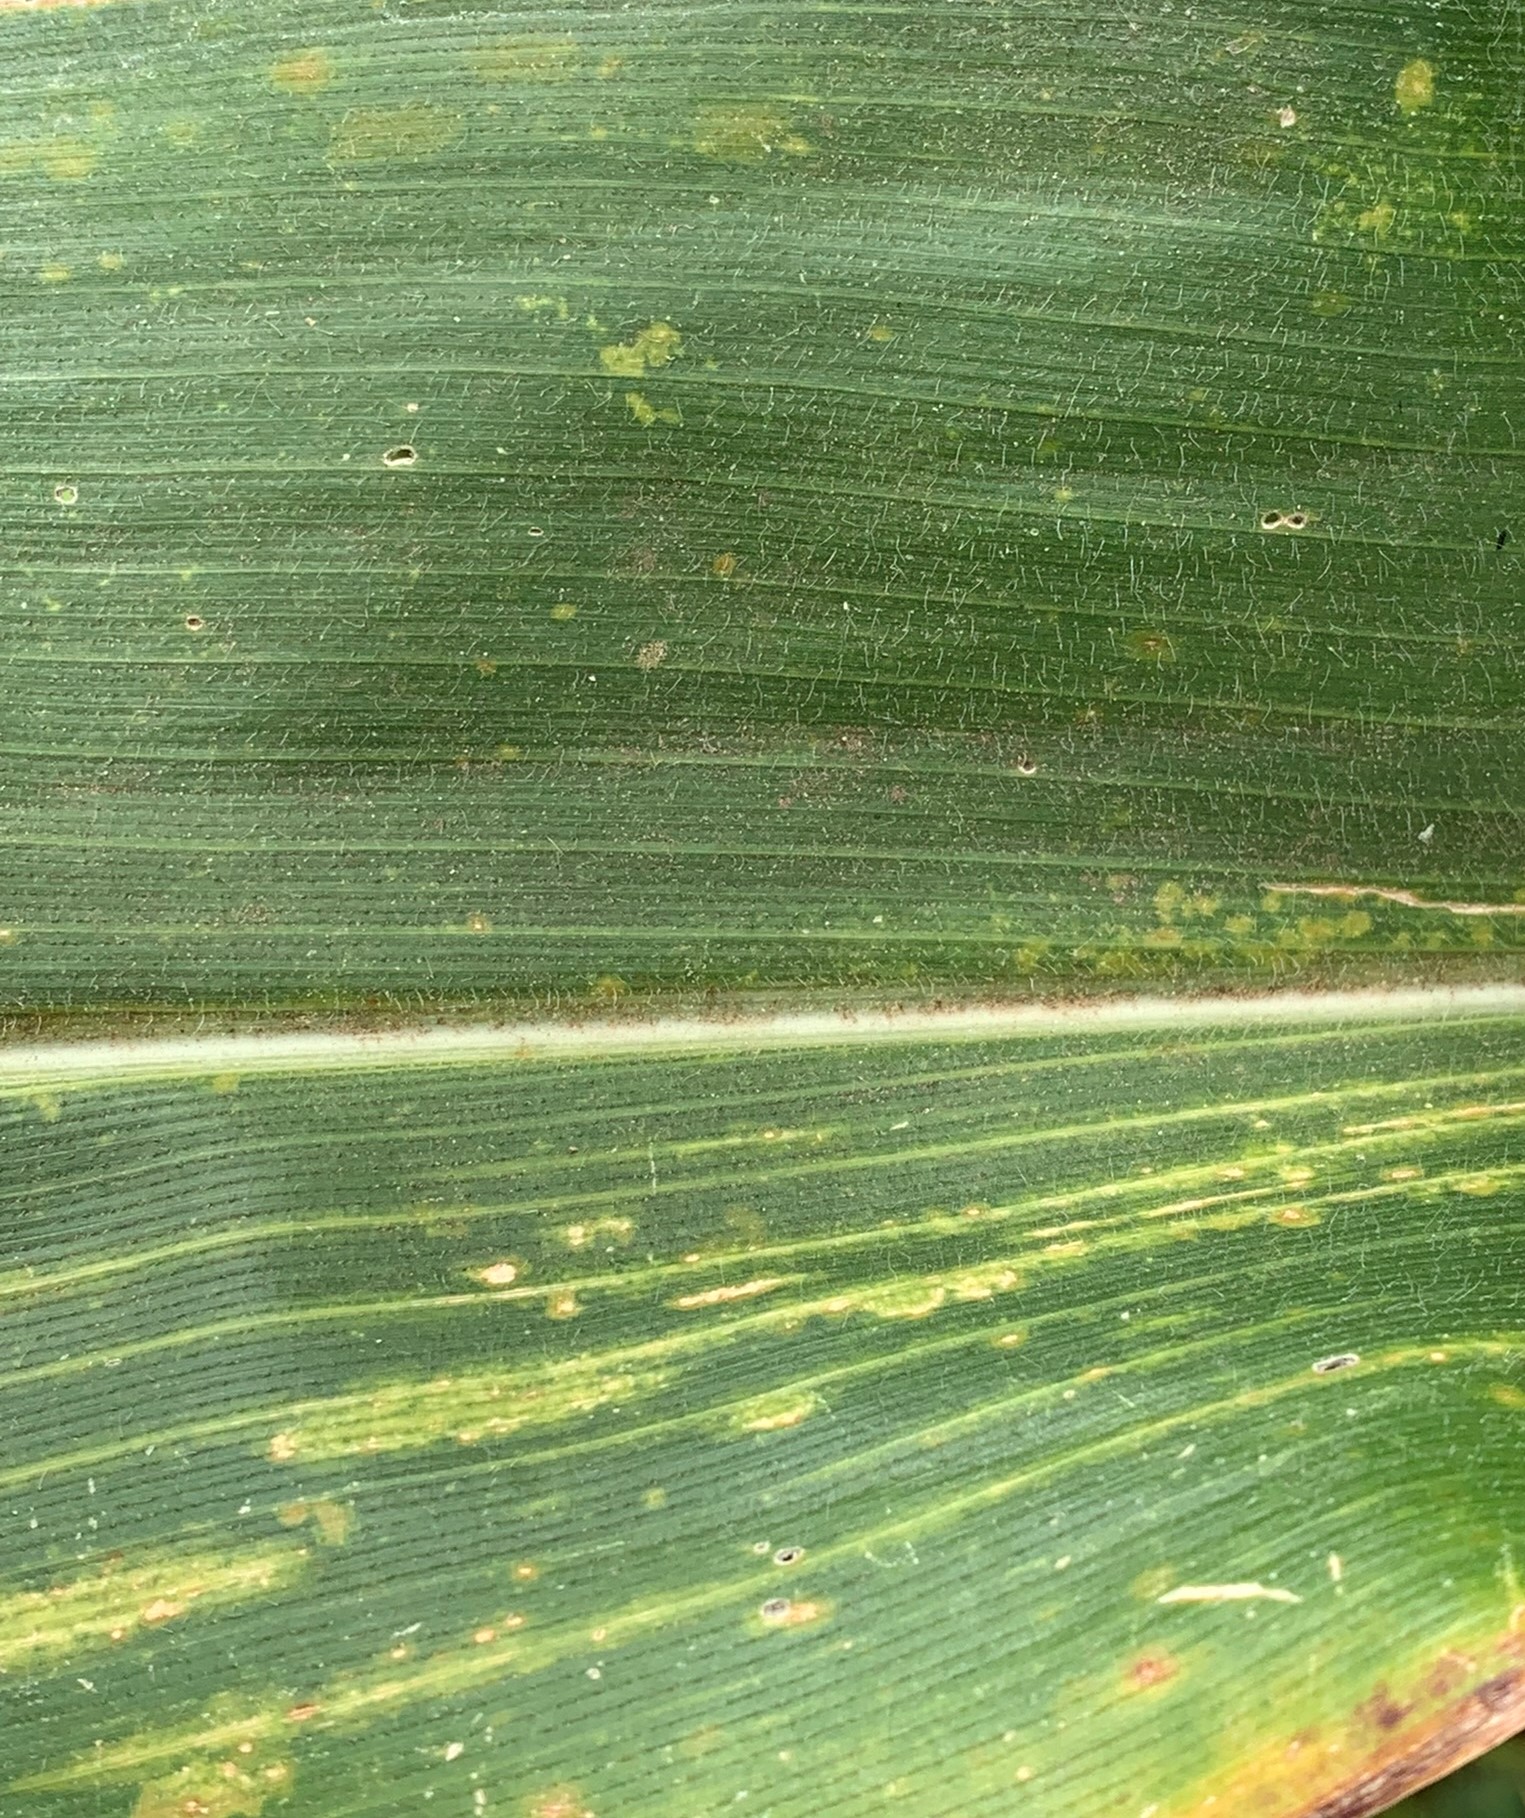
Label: MLN